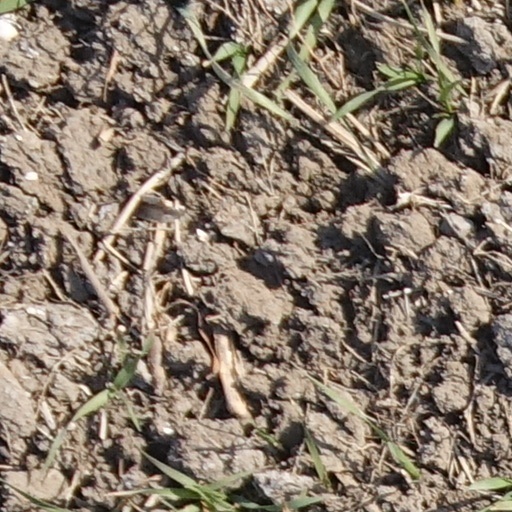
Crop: wheat